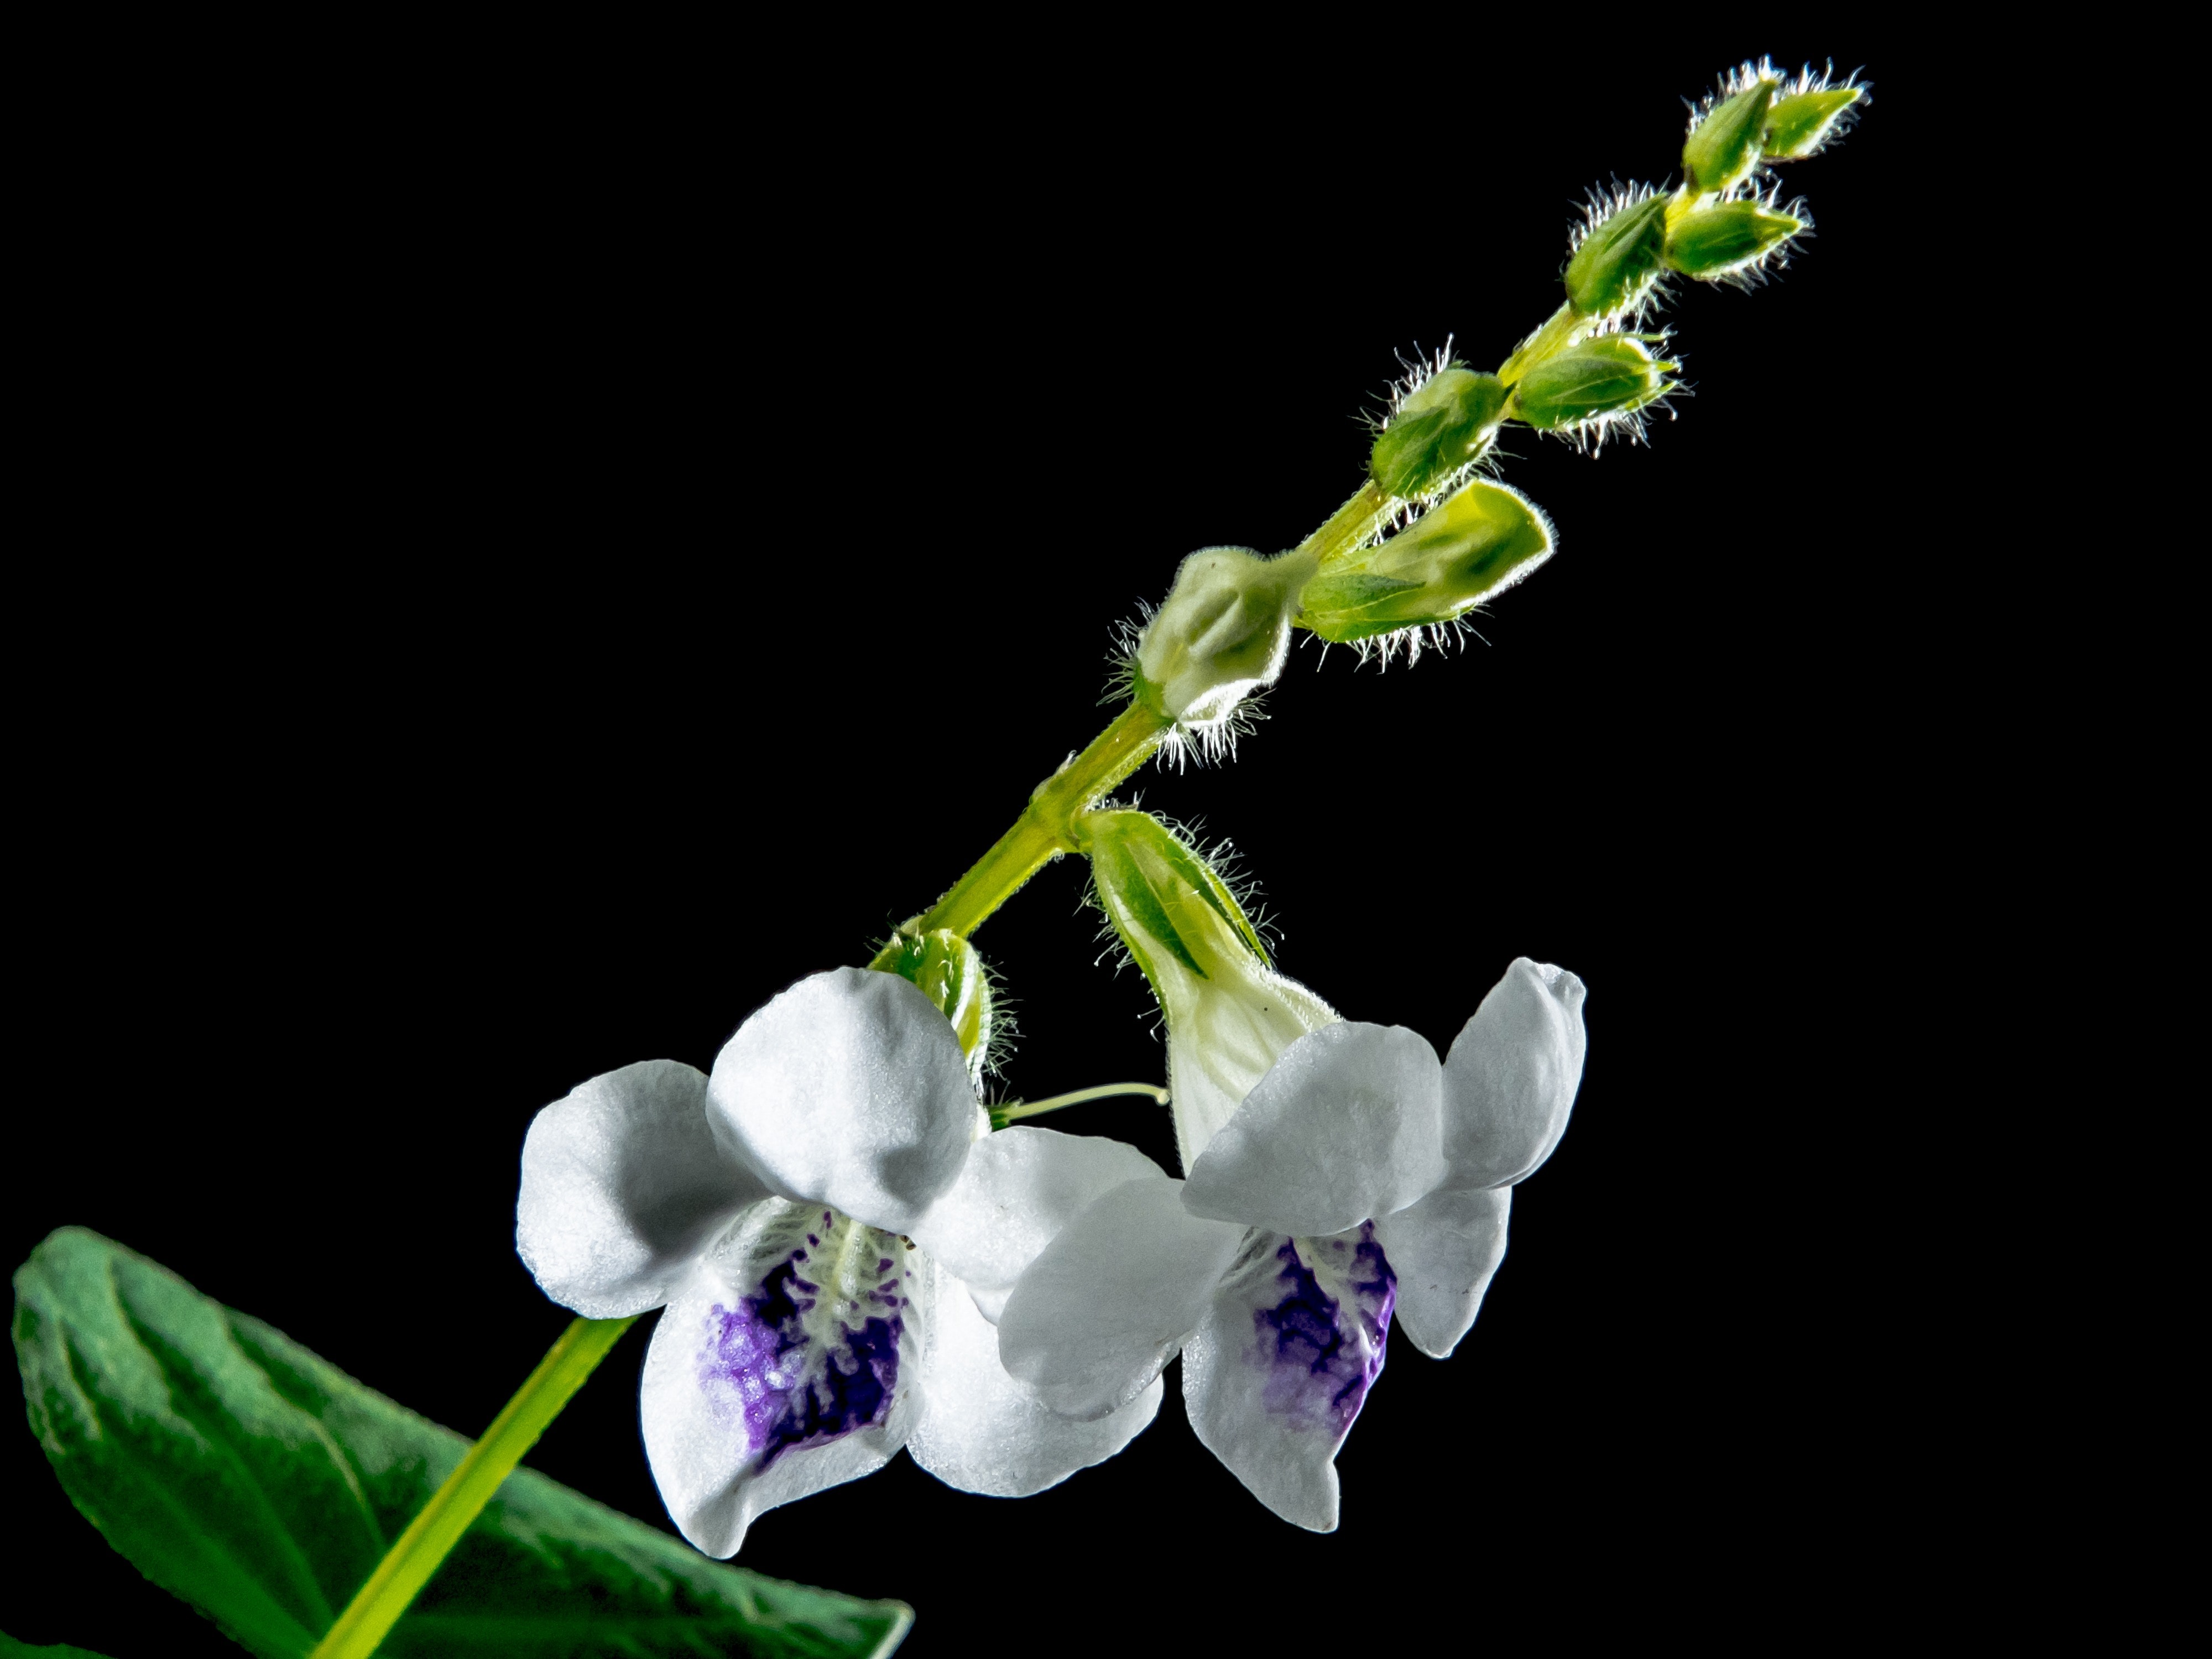
flower, flowering plant, plant, petal, Pedicel